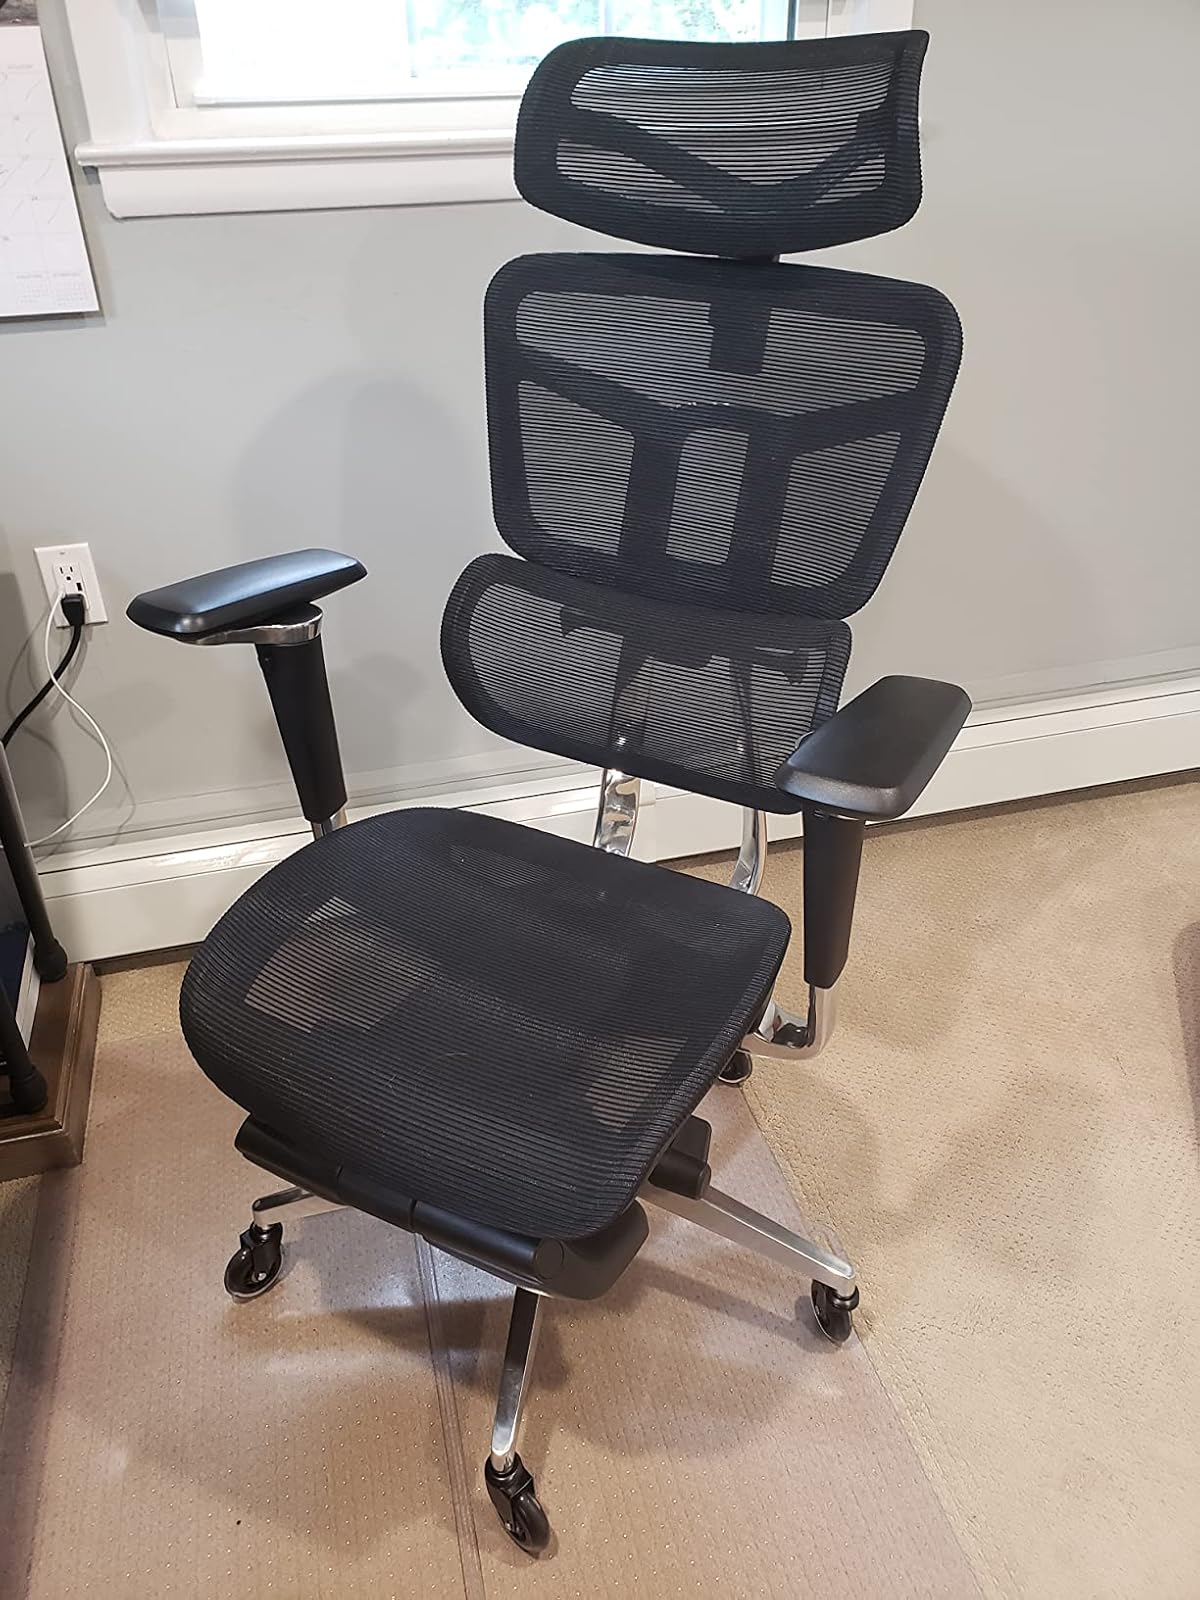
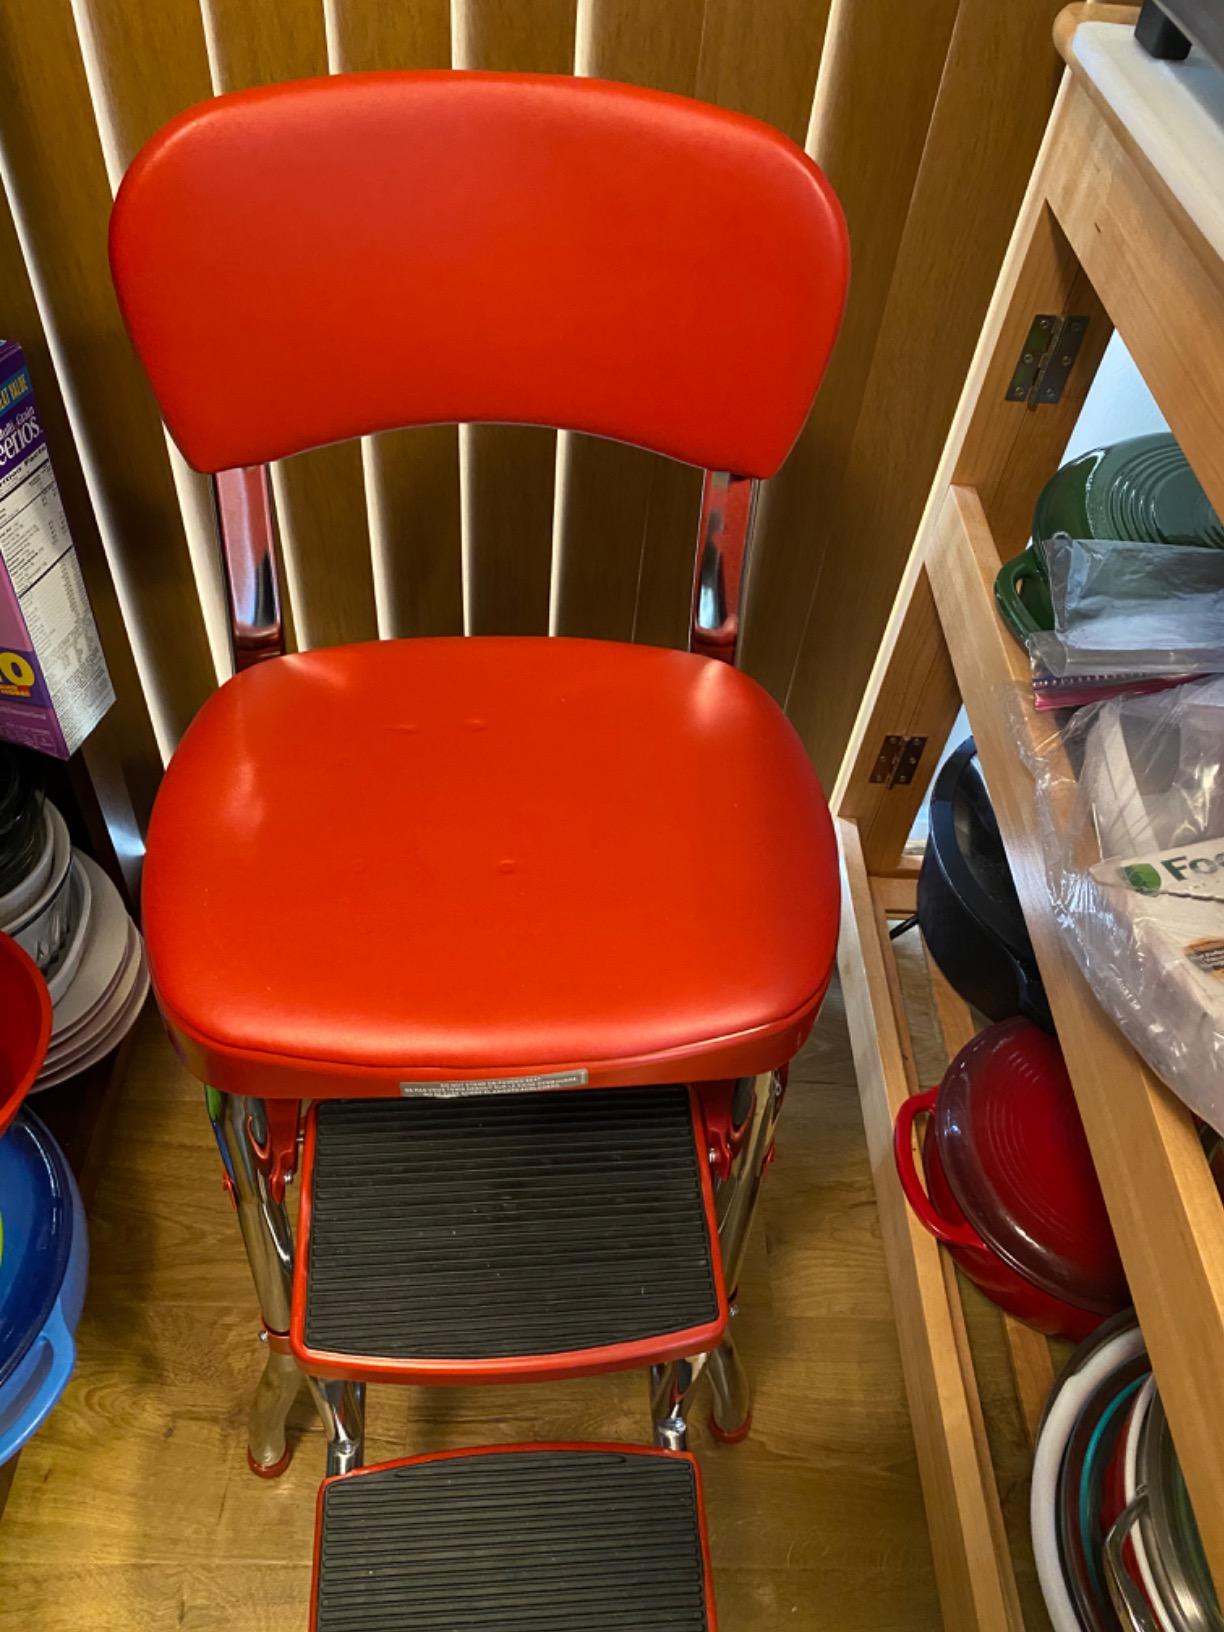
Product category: items_chair
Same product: no